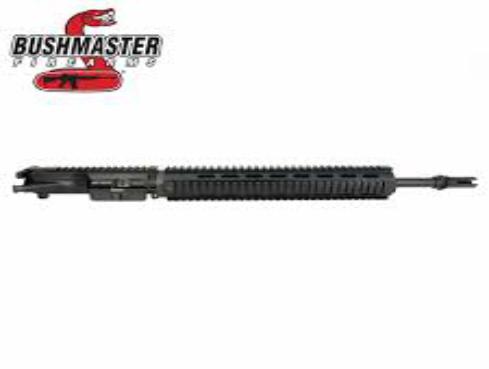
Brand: Bushmaster
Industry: Others